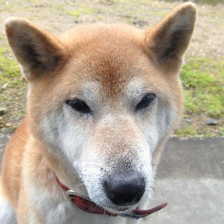
Label: animals